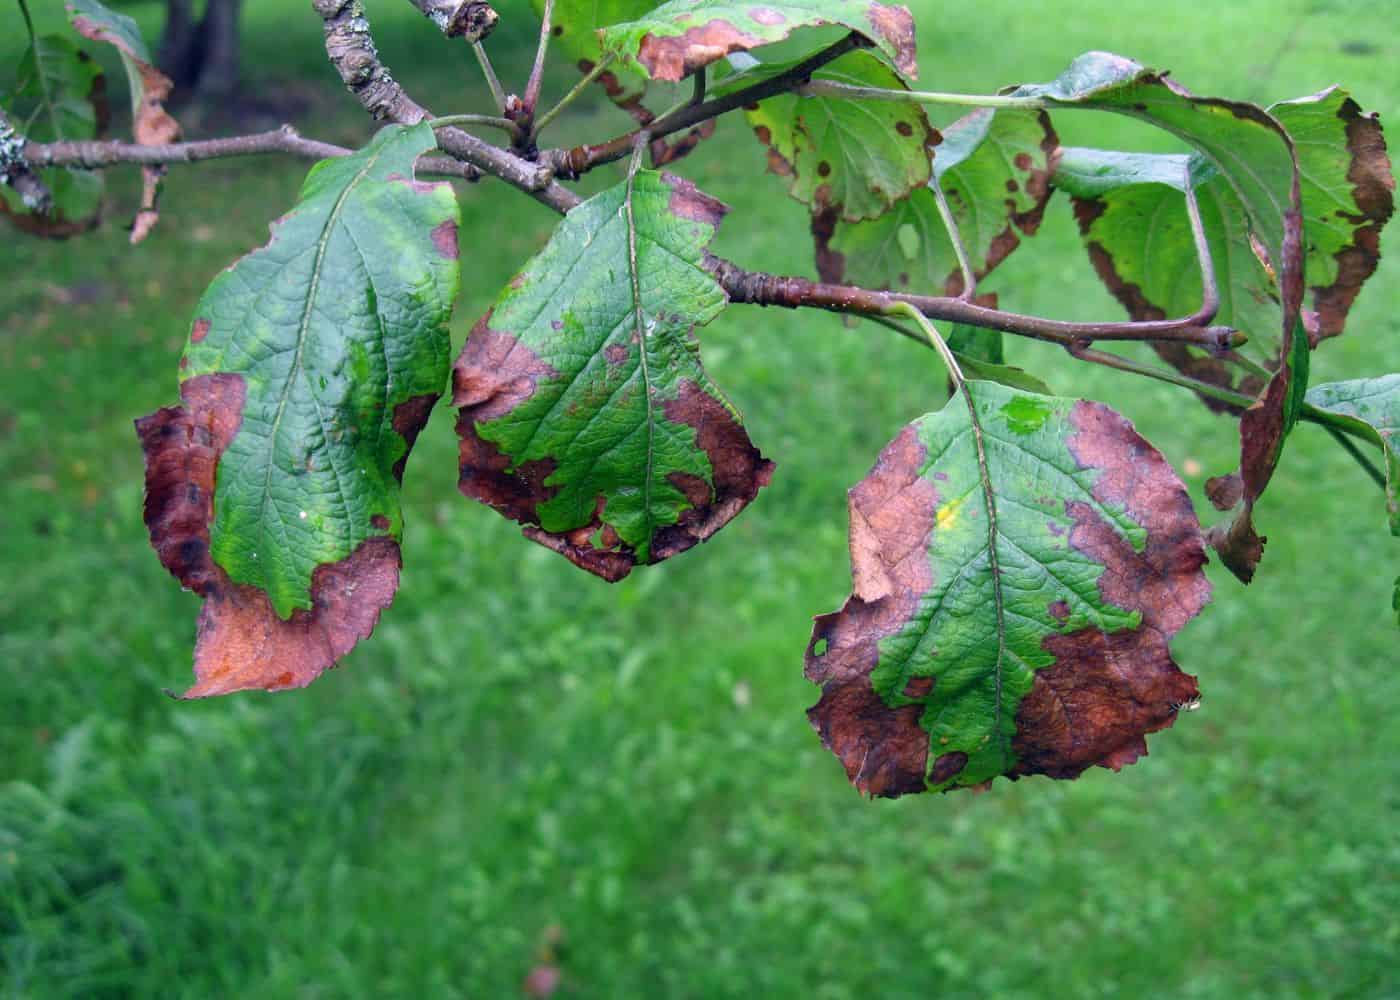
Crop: apple
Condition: mosaic_virus